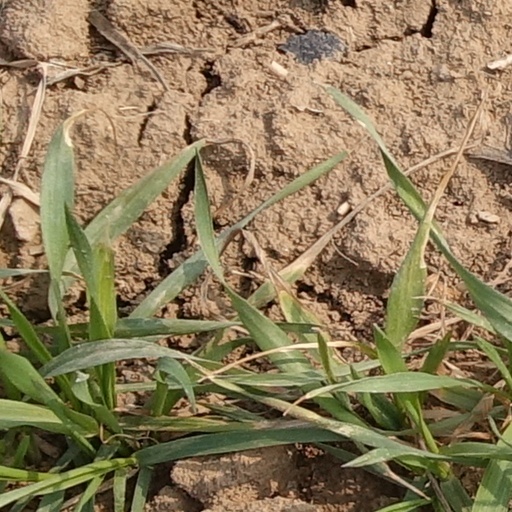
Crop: wheat